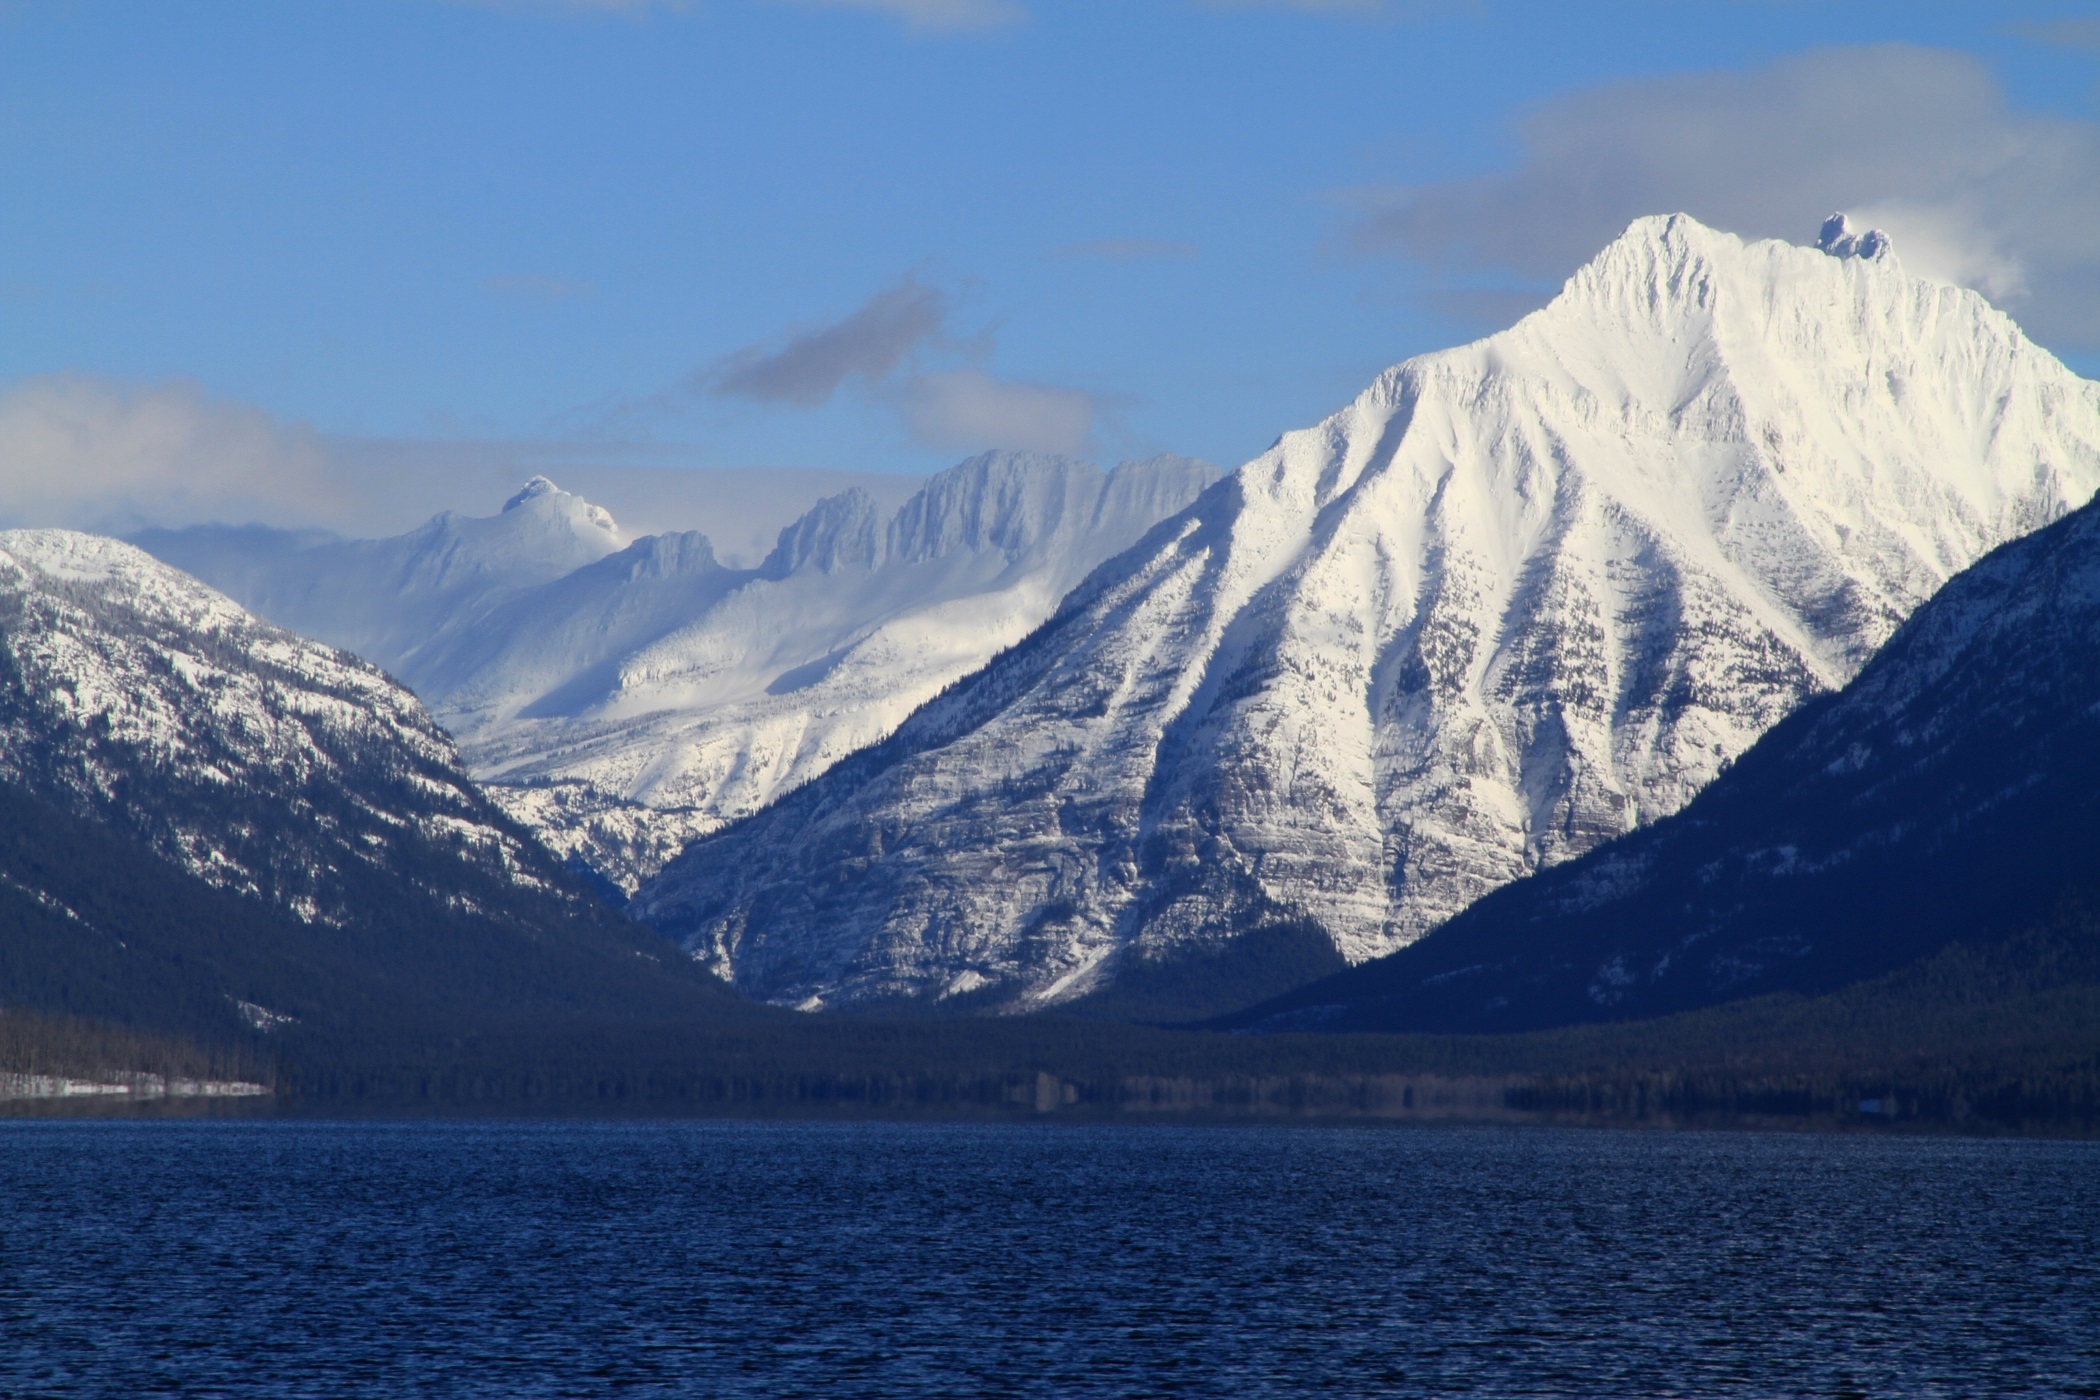
landscape, water, nature, mountain, snow, lake, mountain range, scenic, glacier, usa, fjord, arctic, alps, fell, loch, montana, glacier national park, lake mcdonald, landform, arctic ocean, continental divide, geographical feature, mountainous landforms, glacial landform